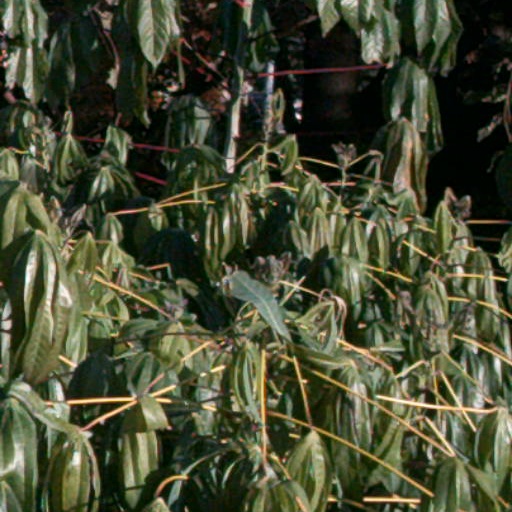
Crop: cassava